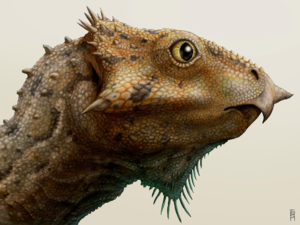
Aquilops est un genre de dinosaure néocératopsien du Crétacé inférieur ayant vécu en Amérique du Nord il y a environ -108 à -104 millions d'années.